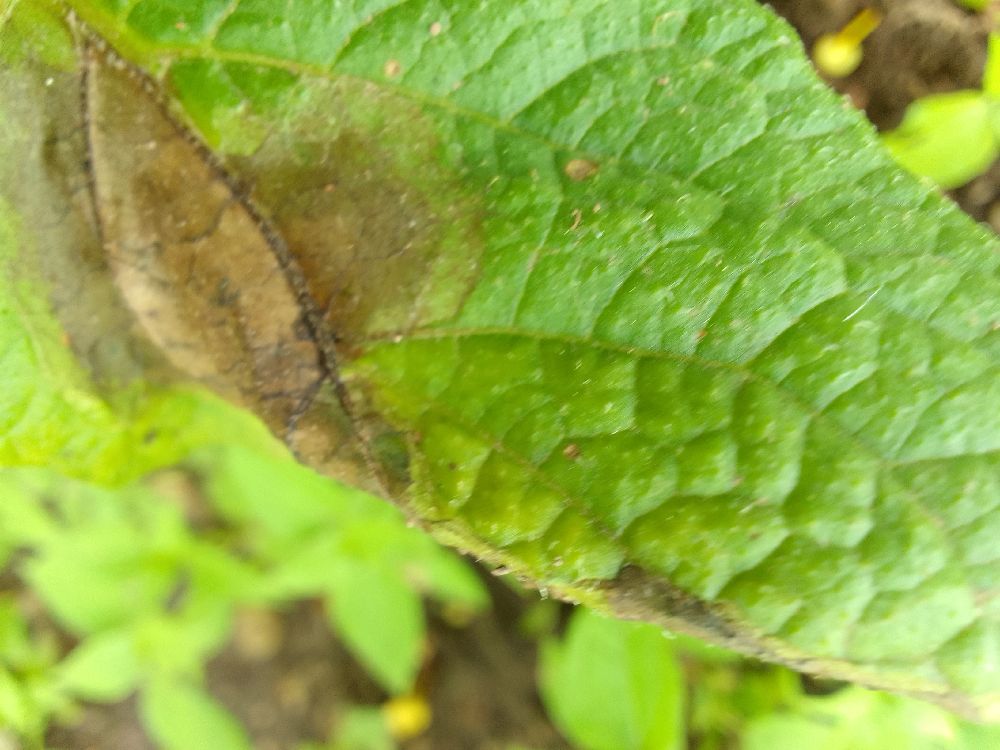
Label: Late blight